Richmond, California

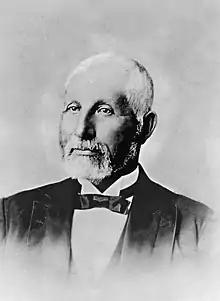
Richmond was originally part of Rancho San Pablo, a Mexican-era rancho granted to Francisco María Castro in 1823 and reconfirmed to his son Don Víctor Castro, a noted Californio ranchero and politician (pictured), in 1834.

The Ohlone were the first inhabitants of the Richmond area, settling an estimated 5,000 years ago. They spoke the Chochenyo language, and subsisted as hunter-gatherers and harvesters.